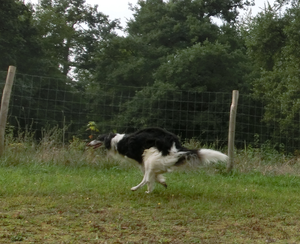
chien barzoï mâle photographié en 2013